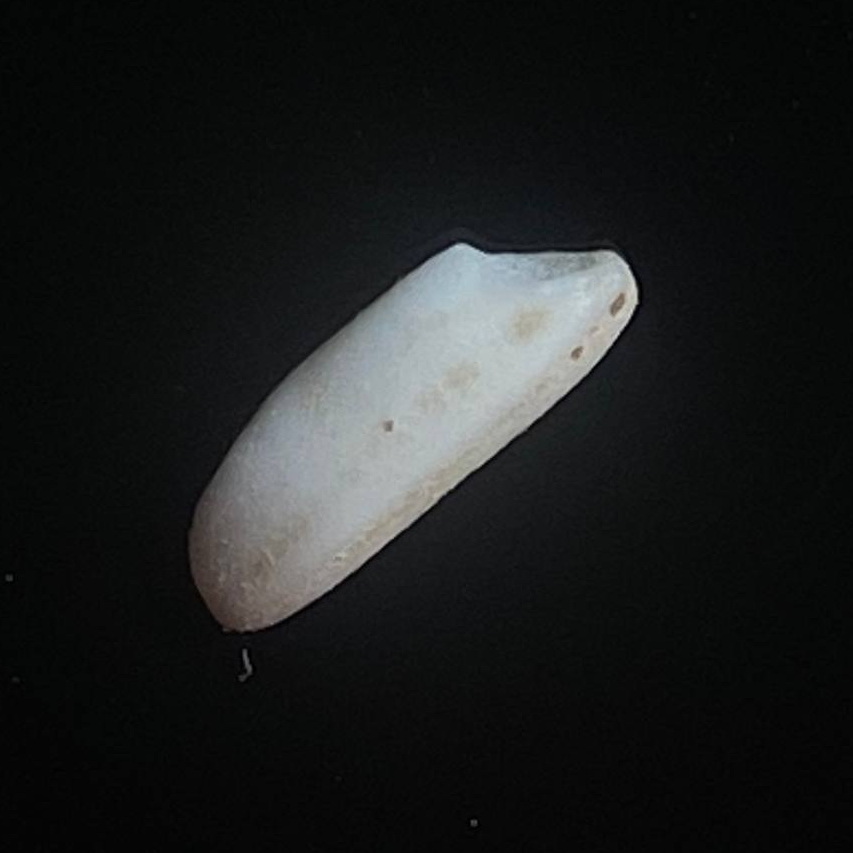
Rice variety: Lal_Binni